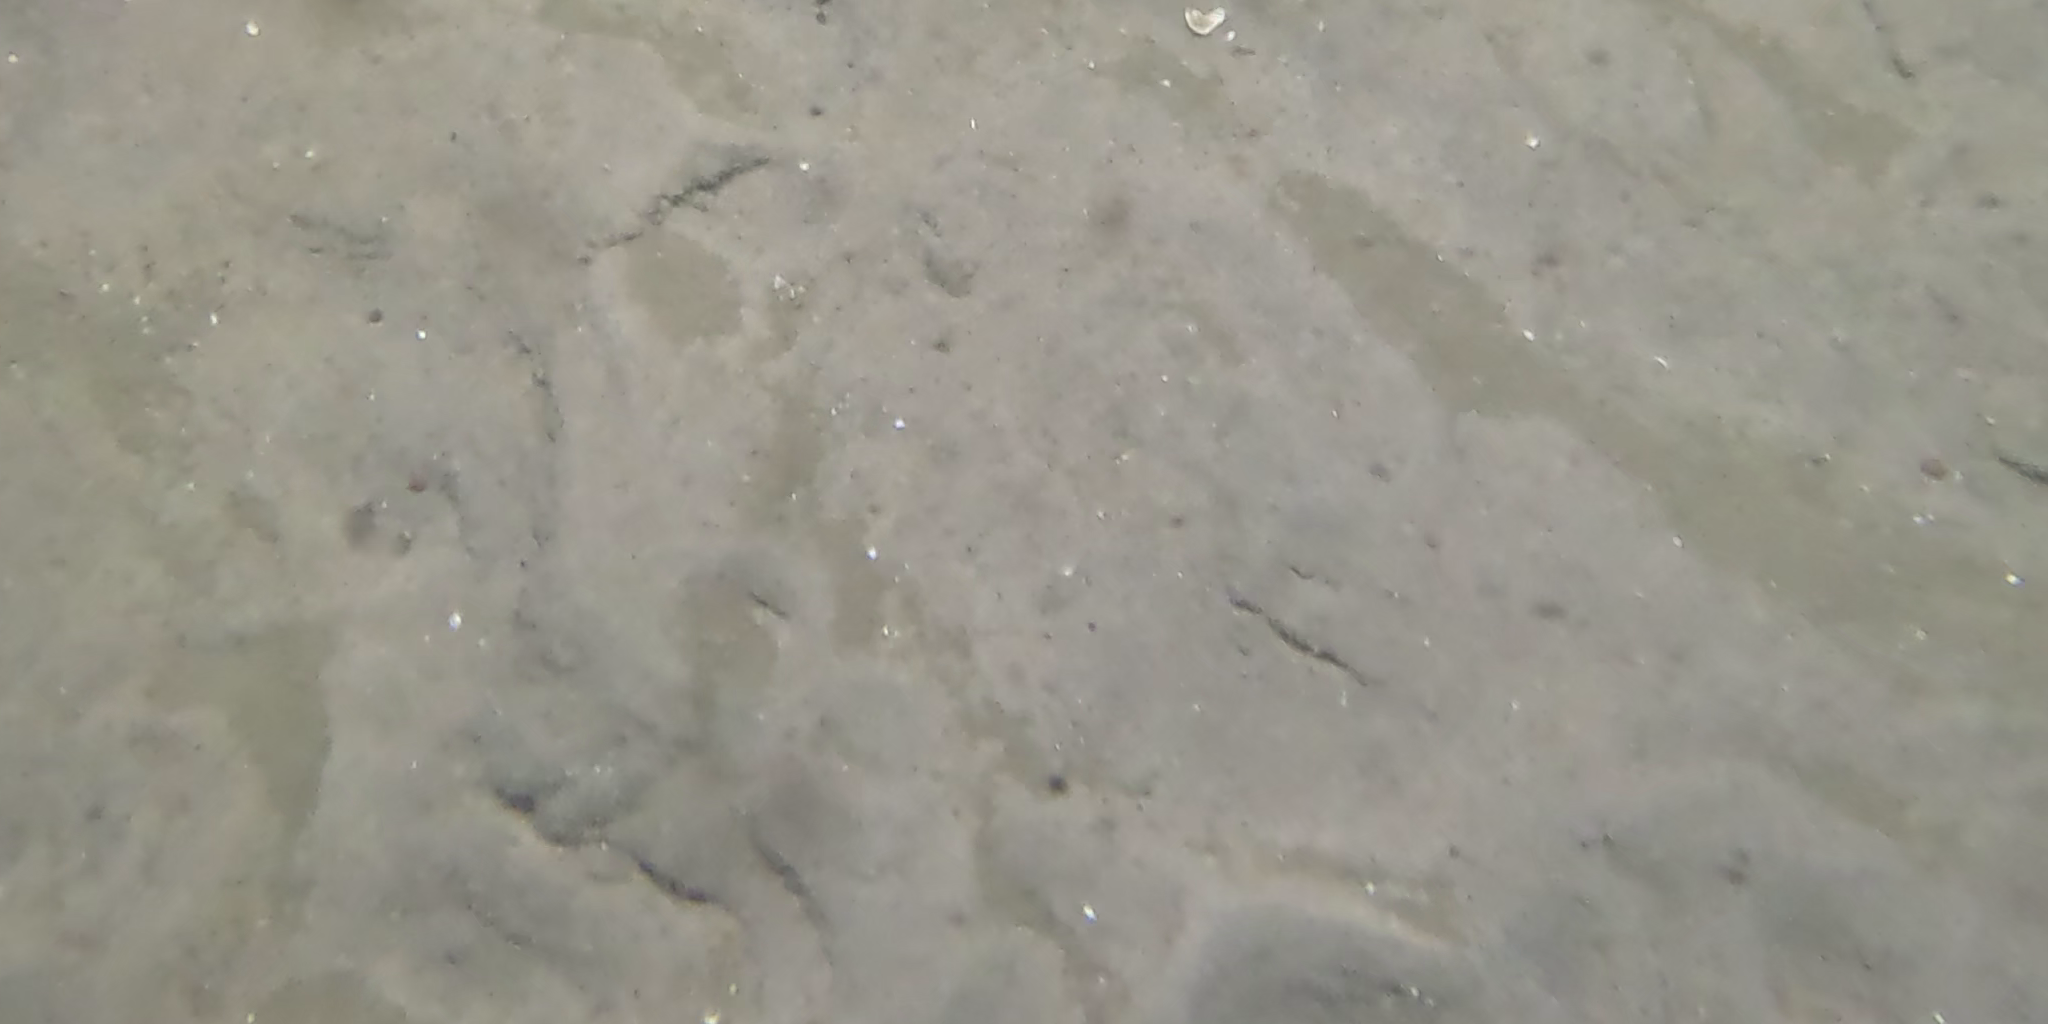
Seabed habitat: sand